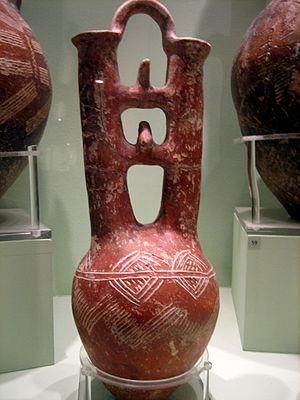
Le musée d'Art cycladique, dit parfois « musée d'art Goulandris », est un musée d'Athènes.